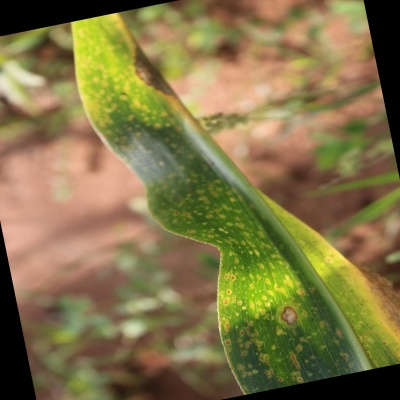
Label: Corn_(Maize)___Leaf_Spot